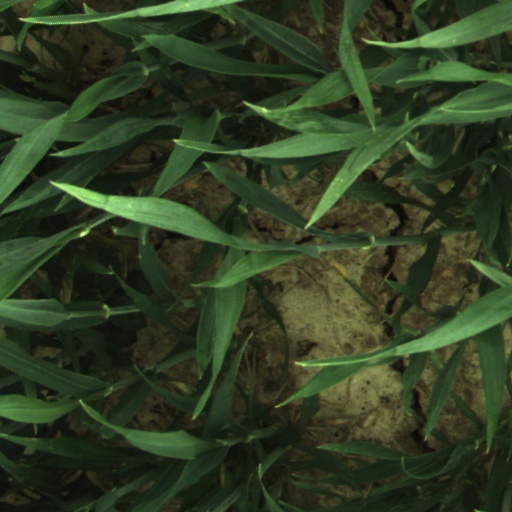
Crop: wheat